Royal Museum of the Armed Forces and Military History

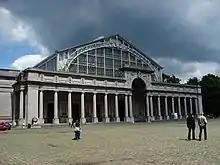
View of the North Hall, housing the Military Museum

Temporary structures were erected on the site for the International Exposition of 1897 as Bordiau's work had not been finished. The construction of buildings was put on hold in 1890 for lack of funds and was eventually stopped by the architect's death in 1904. Work resumed the following year under the direction of the French architect Charles Girault and was completed with a new patron, King Leopold II. The triumphal arch that had already been planned was amended and expanded to meet the king's wishes. Five years later, at the Brussels International Exposition of 1910, a section on military history was presented to the public on the same premises, and was met with great success. Given the population's enthusiasm, the authorities decided to create a military museum within the international context of extreme tension that led to the Great War.